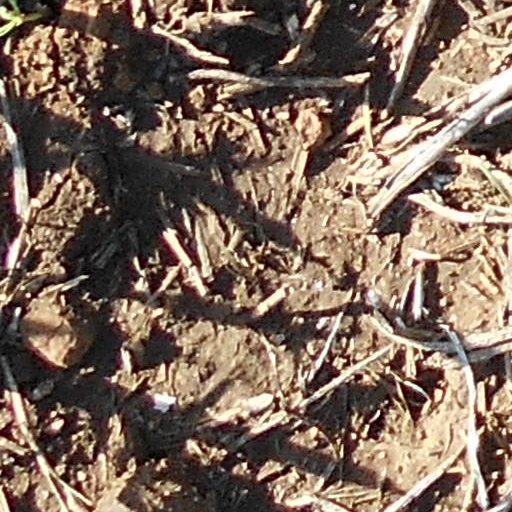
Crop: wheat